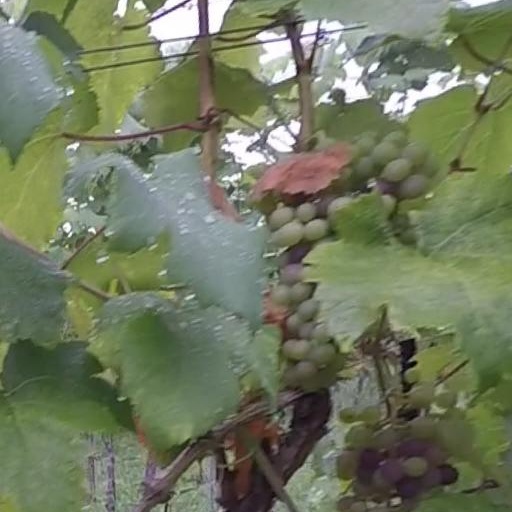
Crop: grape